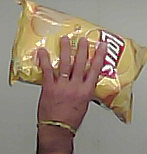
Product: lays_classic